Daniel Rivers

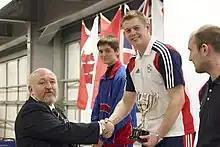
Dan Rivers presented with Men's Air Rifle Trophy at NSRA British Airgun Championship 2014

In February 2014 Rivers won the Men's 10m air rifle at the NSRA British Open Air Gun (BOAG) Championship, becoming British Champion.